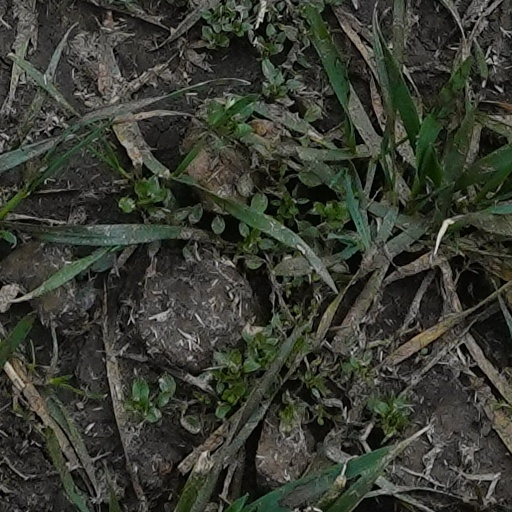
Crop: wheat